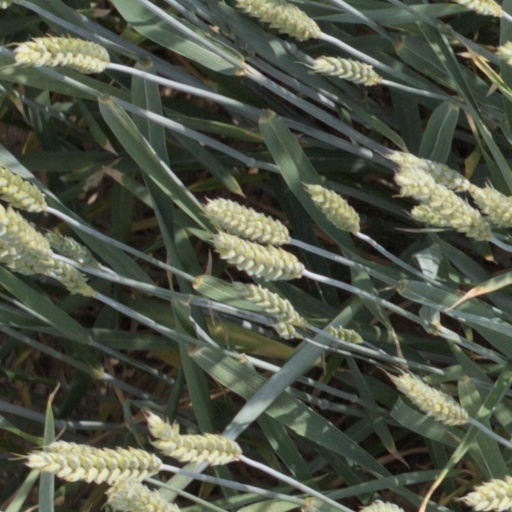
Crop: wheat